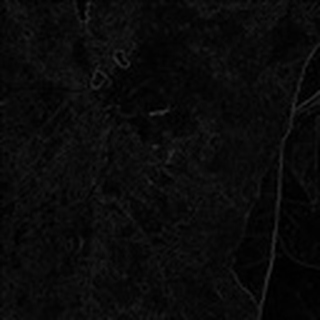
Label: cotton_powdery_mildew